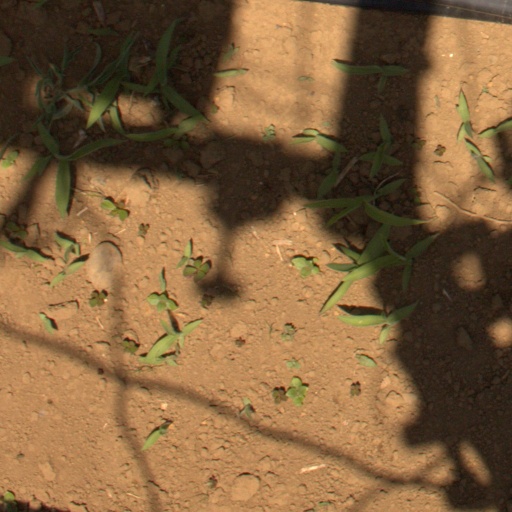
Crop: Jerusalem artichoke